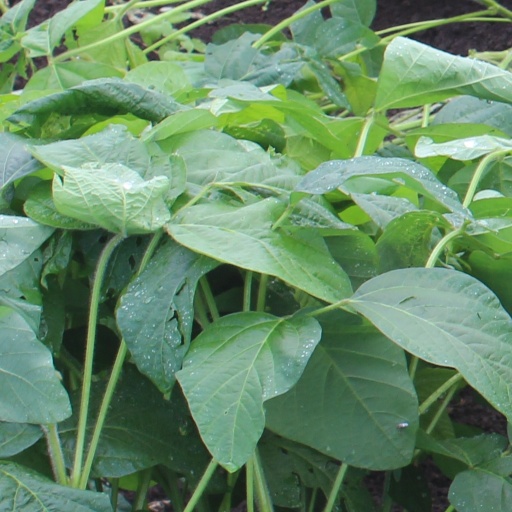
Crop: soybean